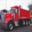
Label: truck